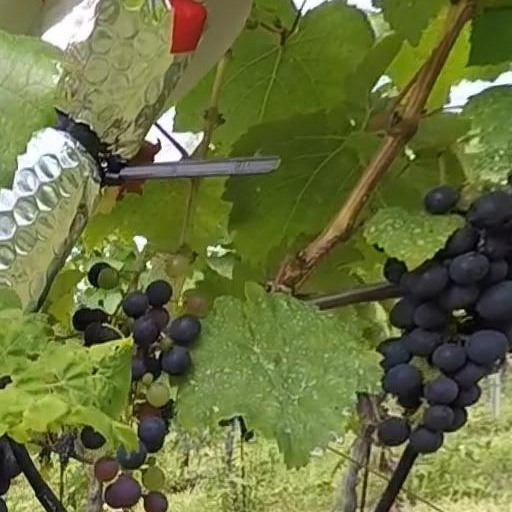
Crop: grape